Electrical wiring

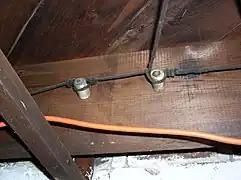
Knob-and-tube wiring (The orange cable is an unrelated extension cord.)

The earliest standardized method of wiring in buildings, in common use in North America from about 1880 to the 1930s, was "knob and tube" (K&T) wiring: single conductors were run through cavities between the structural members in walls and ceilings, with ceramic tubes forming protective channels through joists and ceramic knobs attached to the structural members to provide air between the wire and the lumber and to support the wires. Since air was free to circulate over the wires, smaller conductors could be used than required in cables. By arranging wires on opposite sides of building structural members, some protection was afforded against short-circuits that can be caused by driving a nail into both conductors simultaneously.